Uncial script

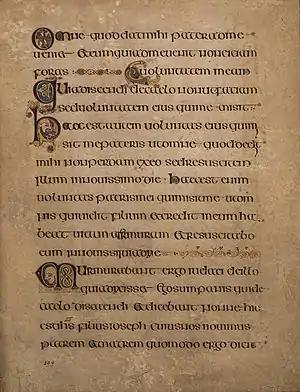
The Book of Kells, c. AD 800, is lettered in a script known as "insular majuscule", a variety of uncial script that originated in Ireland.

Uncial is a majuscule script (written entirely in capital letters) commonly used from the 4th to 8th centuries AD by Latin and Greek scribes. Uncial letters were used to write Greek and Latin, as well as Gothic, and are the current style for Coptic and Nobiin.